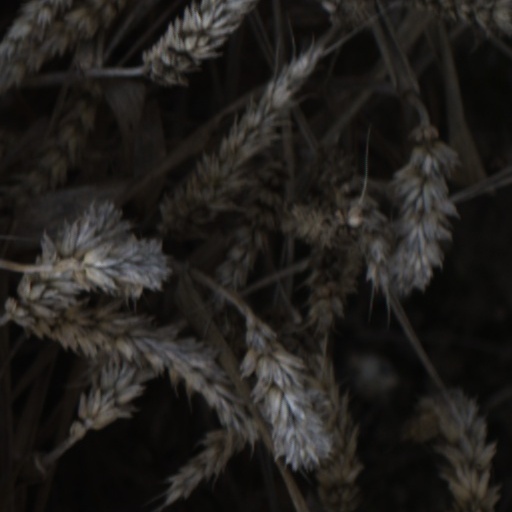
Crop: wheat